Burj el-Shamali

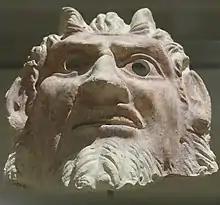

According to Ali Badawi, the long-time chief-archaeologist for Southern Lebanon at the Directorate-General of Antiquities, it can be generally assumed that all villages around Tyre were established already during prehistoric times like the Neolithic age (5.000 BCE).